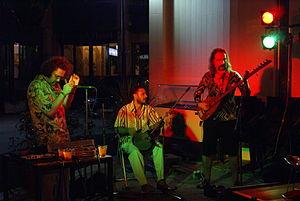
Baba Zula est un groupe de musique turc fondé à Istanbul en 1996. Le groupe est composé des musiciens Osman Murat Ertel, Levent Akman, Özgür Çakırlar, Melike Şahin, Periklis Tsoukalas.